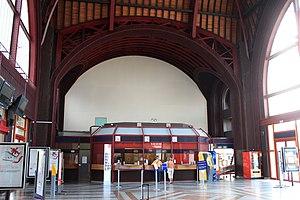
La gare de Rochefort est une gare ferroviaire française de la ligne de Nantes-Orléans à Saintes, située sur le territoire de la commune de Rochefort dans le département de la Charente-Maritime et la région Nouvelle-Aquitaine.